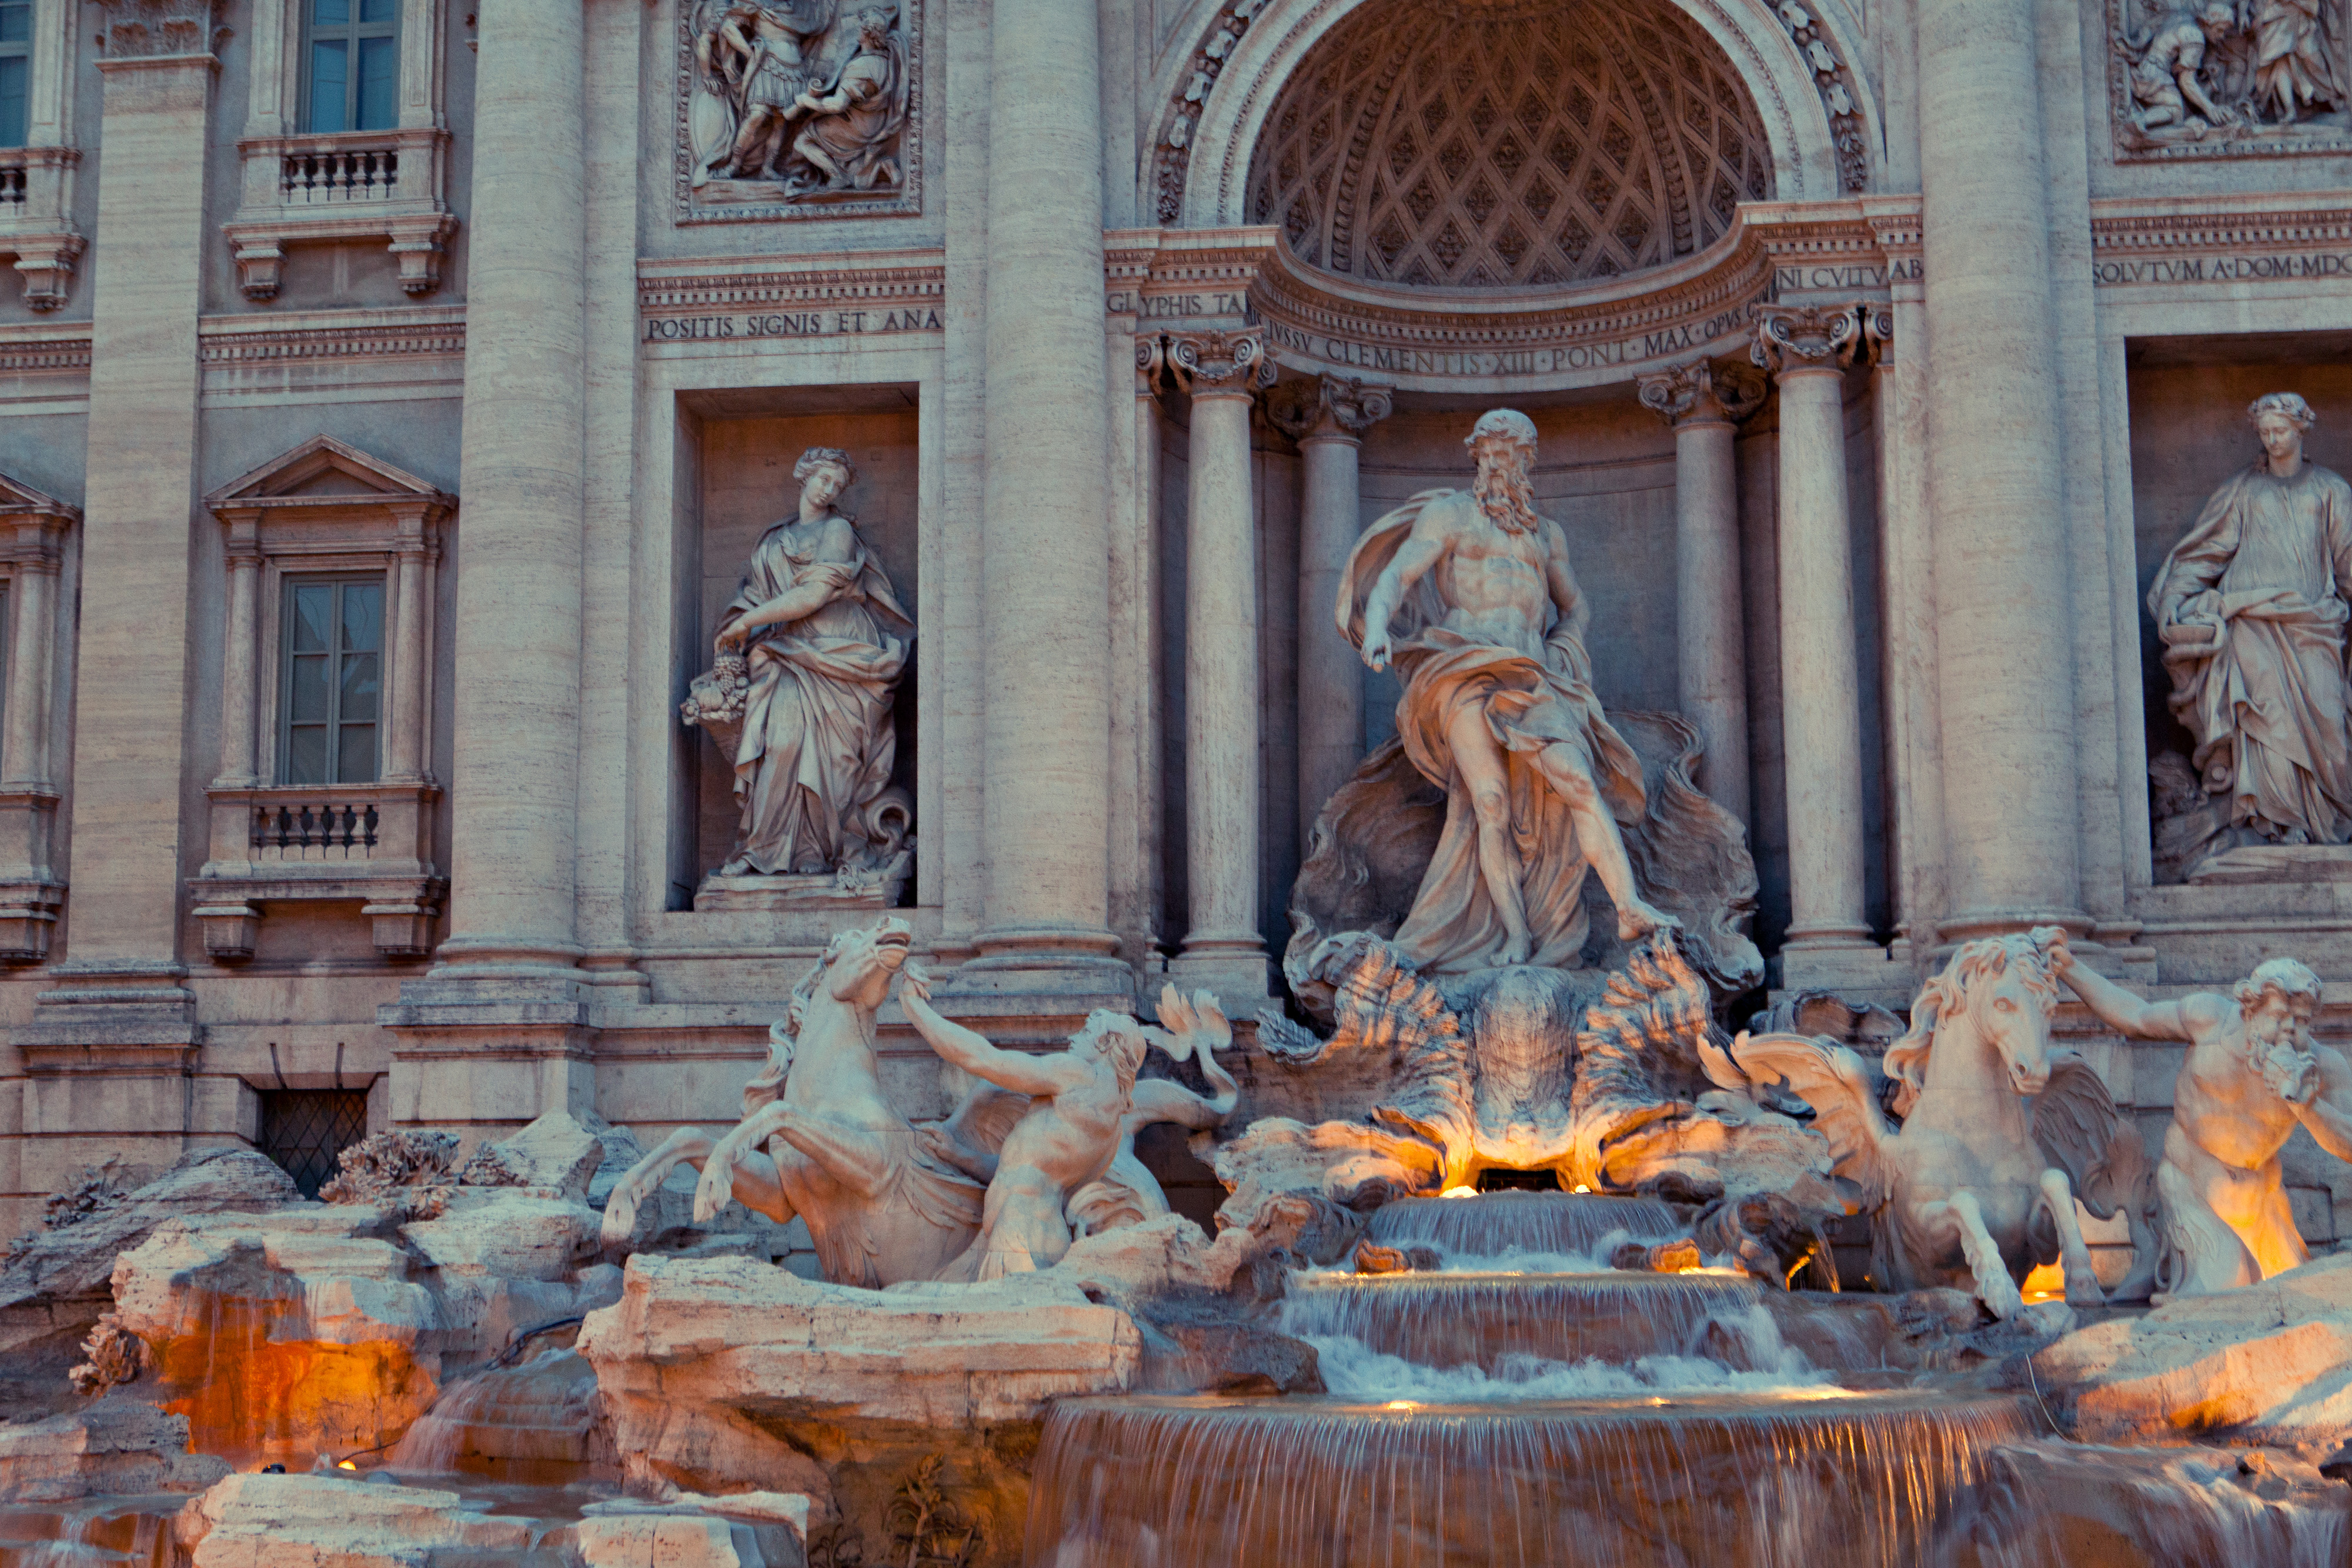
holy places, statue, landmark, water feature, fountain, architecture, stone carving, art, sculpture, ancient rome, classical sculpture, ancient history, mythology, history, monument, stock photography, building, tourist attraction, city, tourism